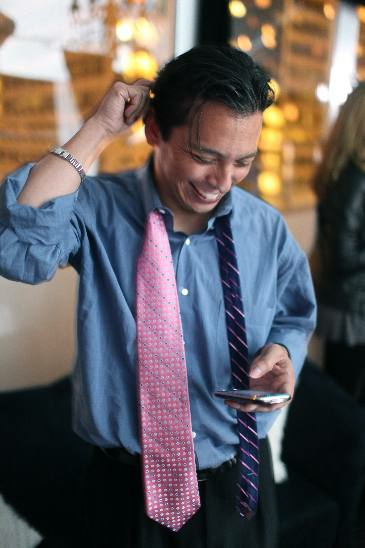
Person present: No